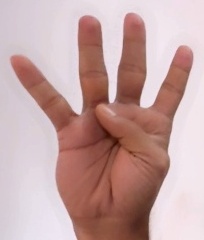
ASL sign: 4